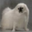
Label: dog